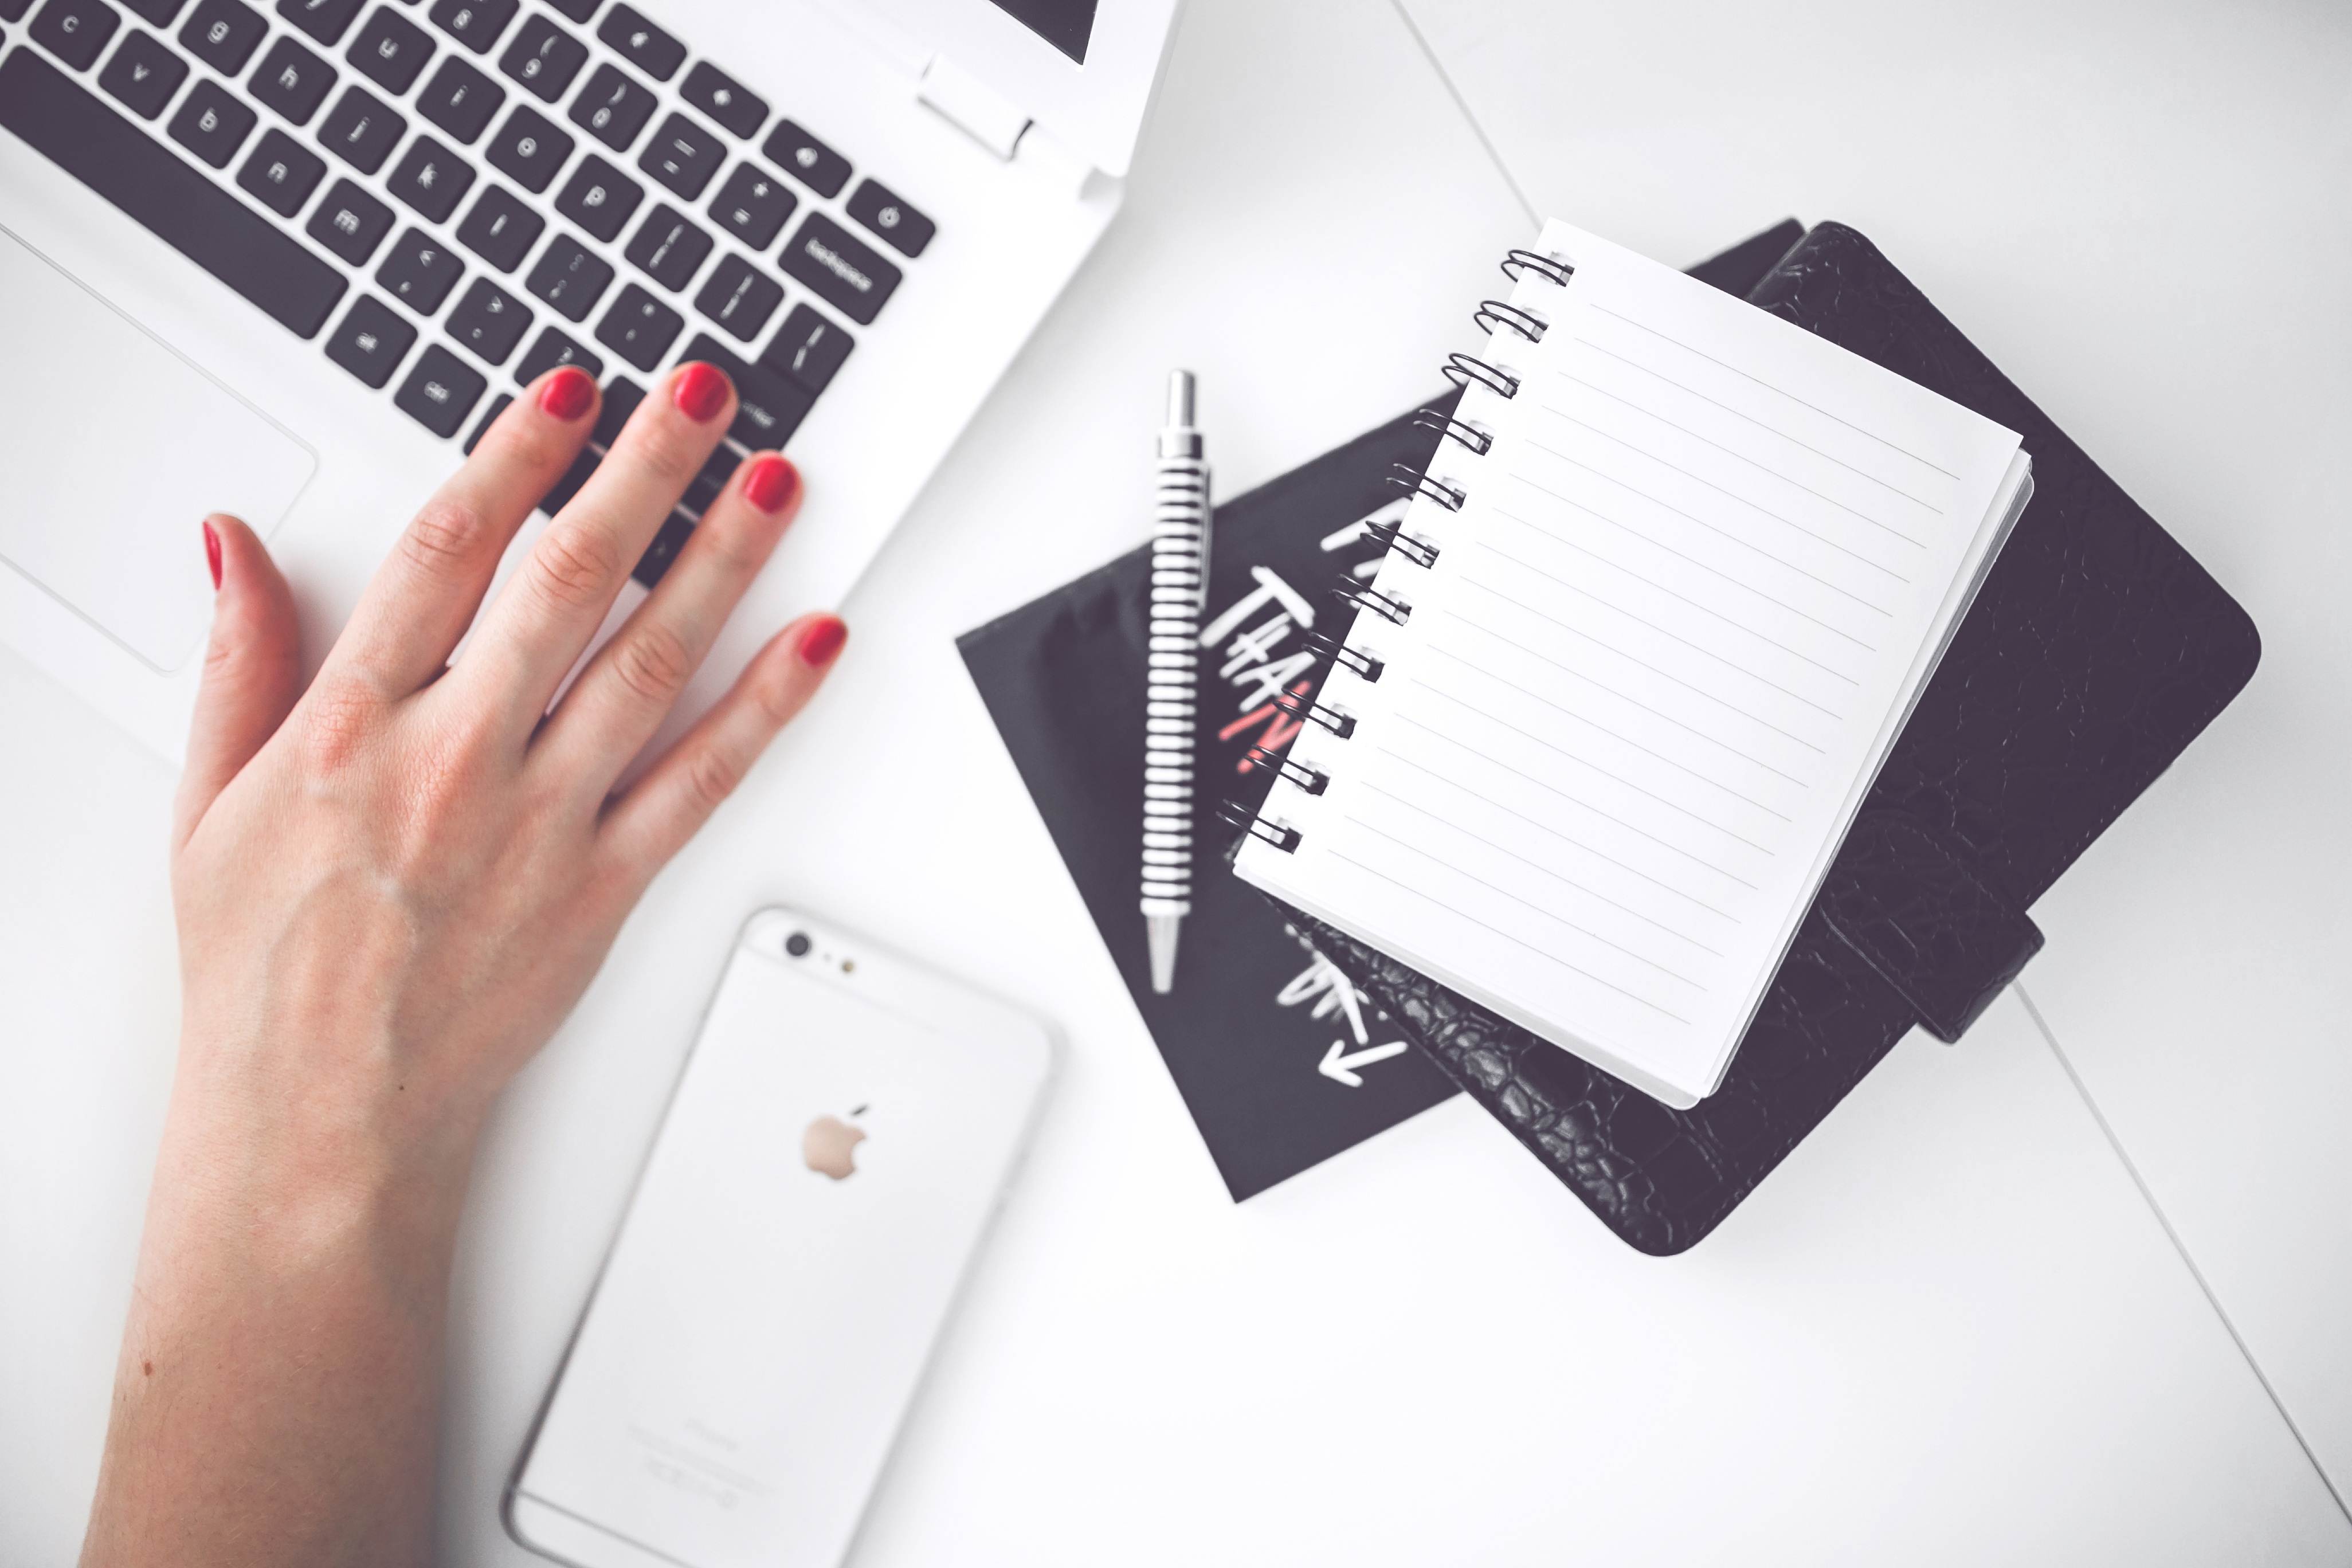
iphone, notebook, computer, writing, work, hand, apple, keyboard, technology, white, workspace, office, student, business, apple inc, write, card, brand, designer, iphone 6, electronics, creativity, illustration, design, blogger, document, notes, blog, officespace, work desk, graphic design, computer equipment, cellular phone, iphone 6 plus, place of work